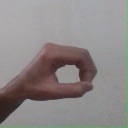
अक्षर: औ